Franklin Sound Islands Important Bird Area

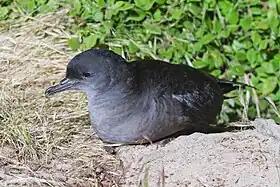
The islands in the IBA hold over 1.3 million nesting burrows of the short-tailed shearwater, or Tasmanian muttonbird

The Franklin Sound Islands Important Bird Area comprises several small islands, with a collective total area of 1725 ha, lying in Franklin Sound between the much larger Flinders Island to the north and Cape Barren Island to the south, in the Furneaux Group of Tasmania, Australia.